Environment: real
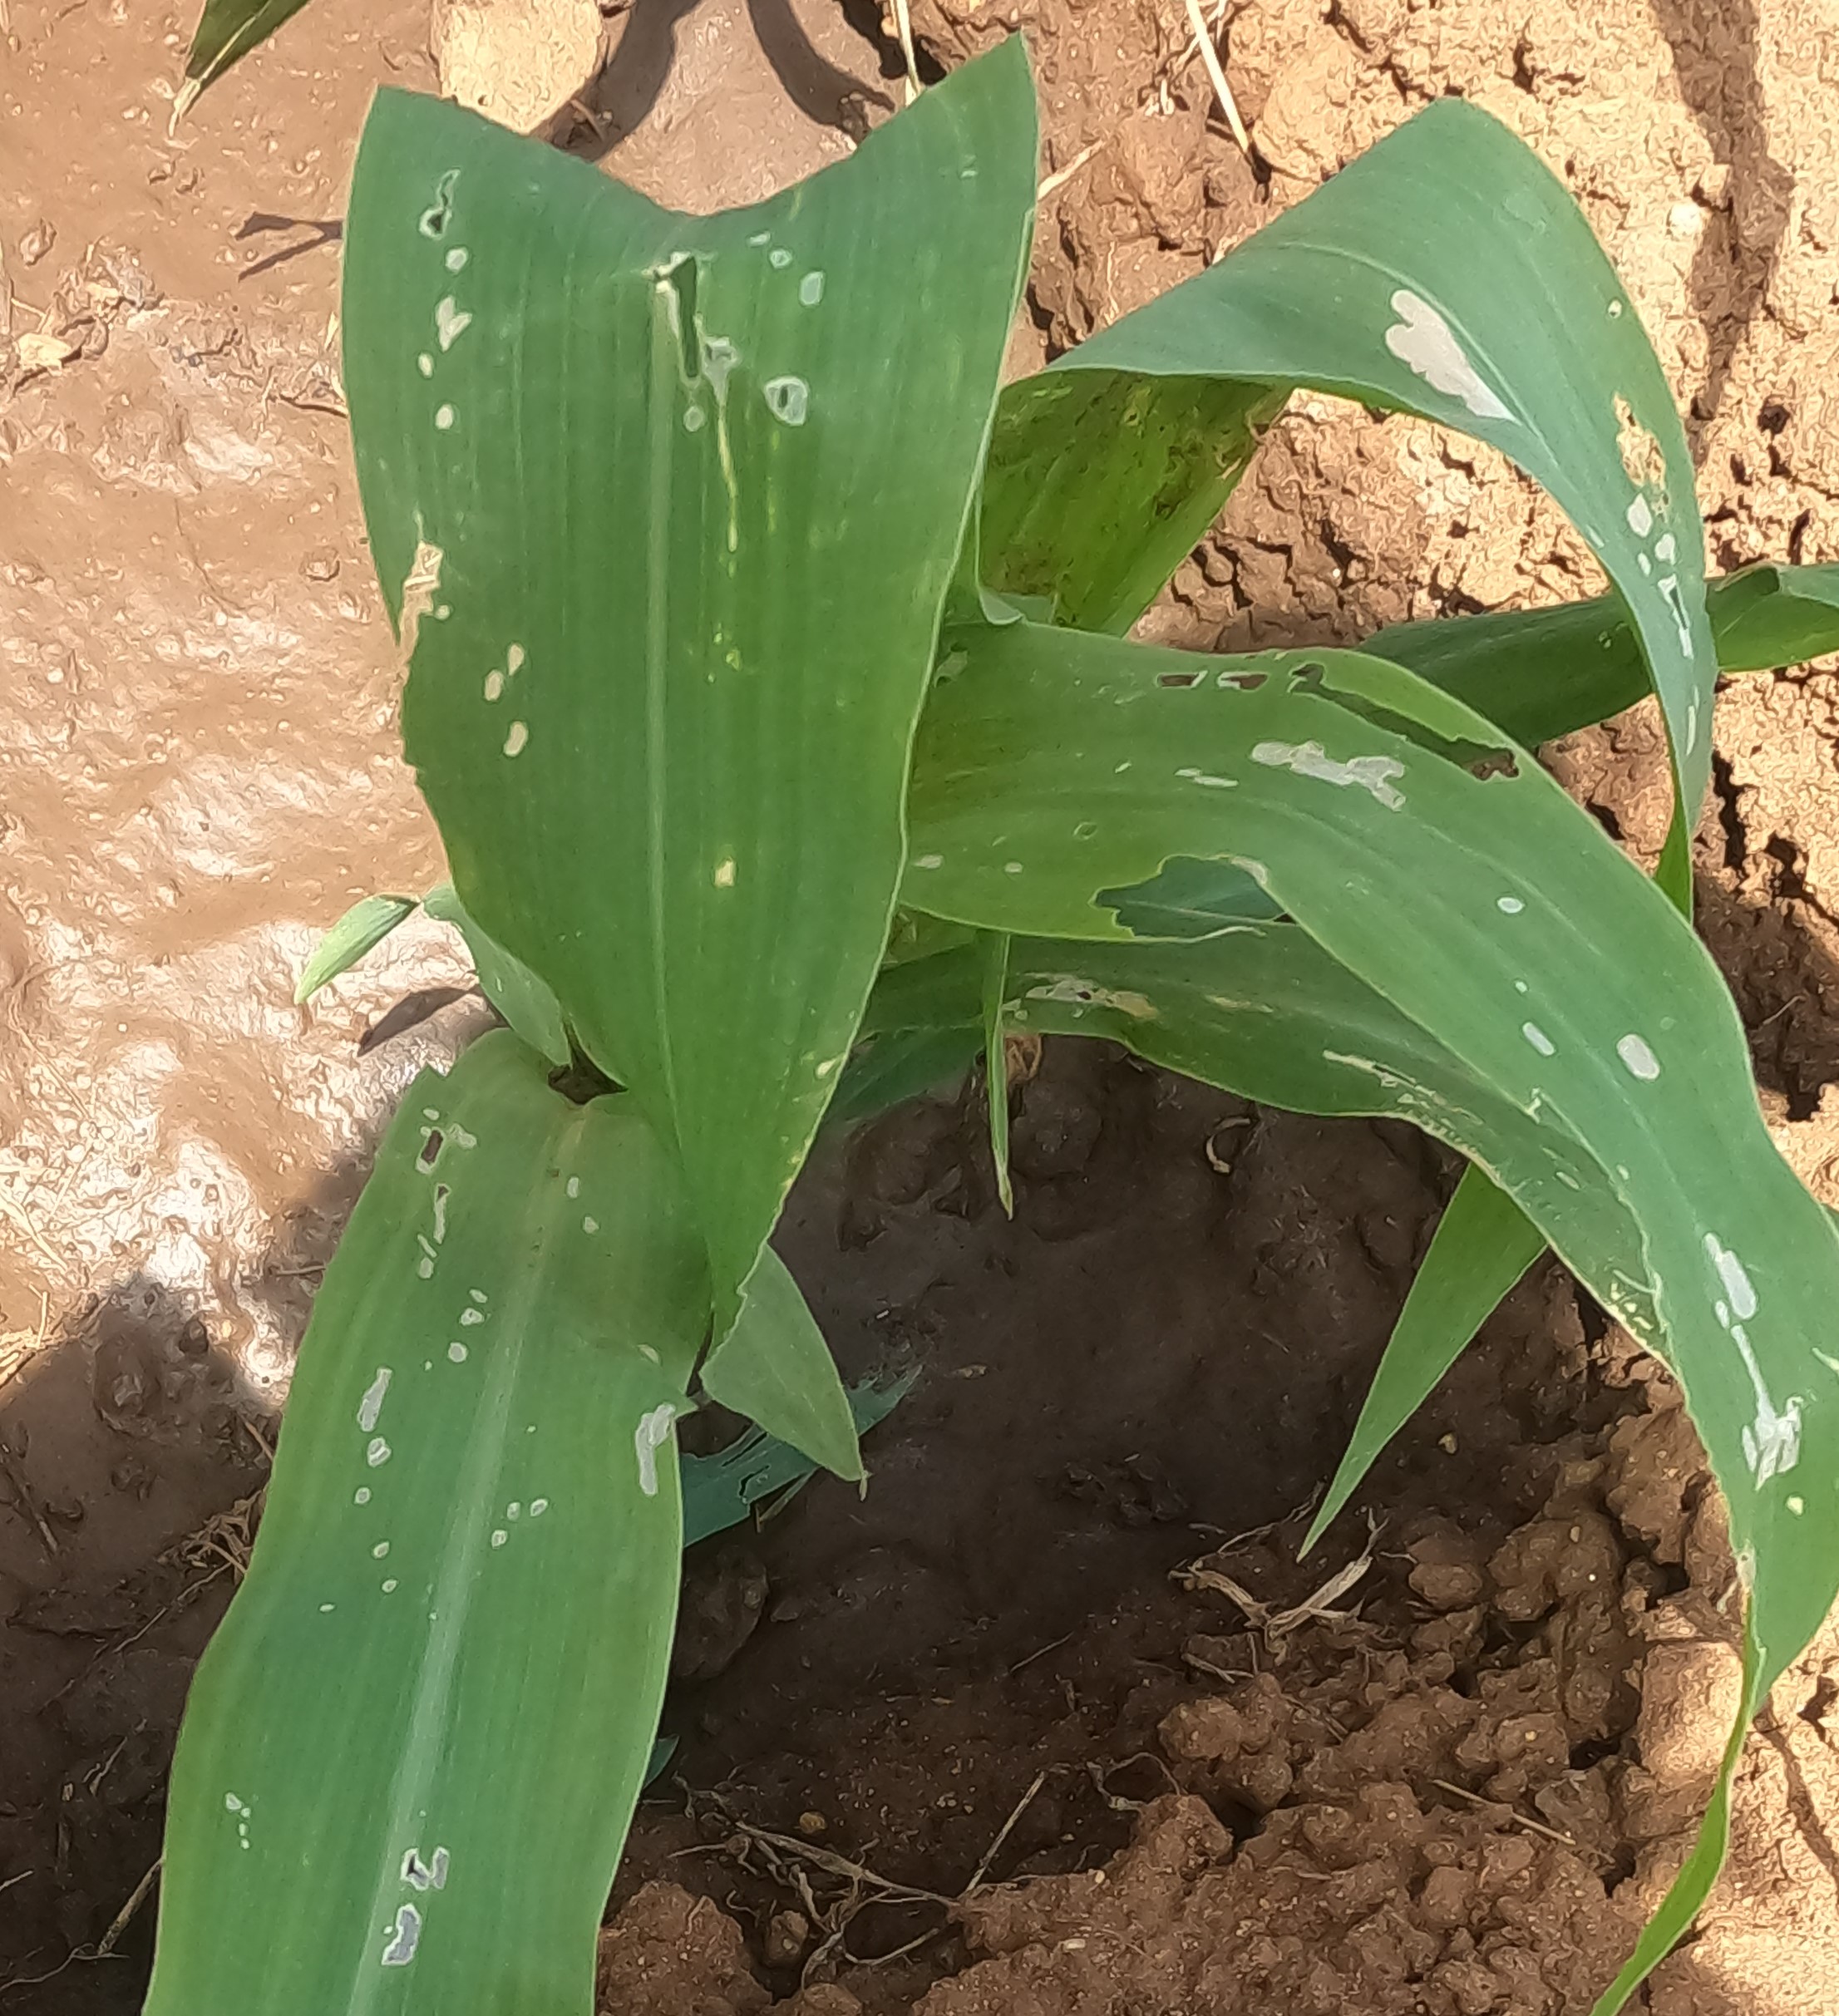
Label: fall_armyworm